Zdravko Ponoš

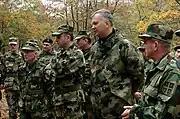
Ponoš and Šutanovac in 2008

A conflict between Ponoš and Šutanovac became public after Ponoš stated in an interview that reforms were allegedly stopped by the ministry, and that Šutanovac allegedly violated military's autonomy. Shortly after, Tadić stated that "the defense system is stable" during an interview. Tadić then decided to side with Šutanovac in this conflict, and he dismissed Ponoš on 30 December, after alleging that he had violating military rules. Ponoš was previously called by conservative politicians to resign due to his reforms and pro-Western views. This had sparked media attention in April 2007. "Radio Free Europe" journalist Branka Mihajlović had considered the conflict to be a "political showdown within the Democratic Party".